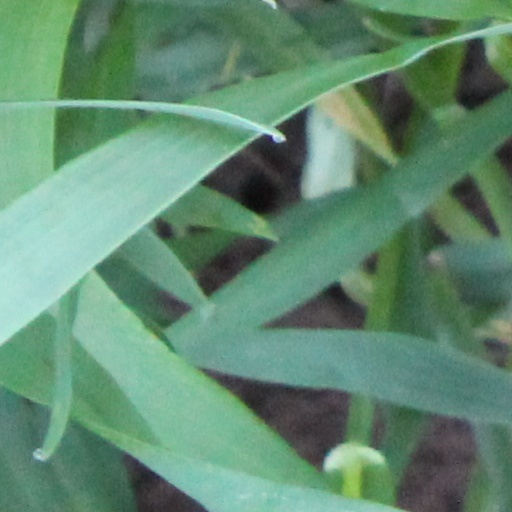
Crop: wheat